A Nightmare on Elm Street (2010 film)

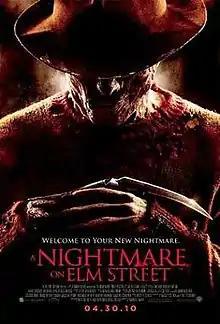
Theatrical release poster

A Nightmare on Elm Street is a 2010 American slasher film directed by Samuel Bayer (in his feature directorial debut), written by Wesley Strick and Eric Heisserer, and starring Jackie Earle Haley, Kyle Gallner, Rooney Mara, Katie Cassidy, Thomas Dekker, and Kellan Lutz. Produced by Michael Bay and Platinum Dunes, it is a remake of Wes Craven's 1984 film of the same name, as well as the ninth overall installment of the "Nightmare on Elm Street" franchise. The film is set in the fictional town of Springwood, Ohio and centers on a group of teenagers living on one street who are stalked and murdered in their dreams by a disfigured man named Freddy Krueger. The teenagers discover that they all share a common link from their childhood that makes them targets for Krueger.